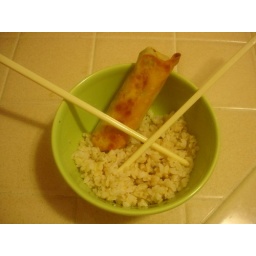
vegetarian eggroll &amp;amp; brown rice. i used a weight watchers recipe and made eggrolls in the oven